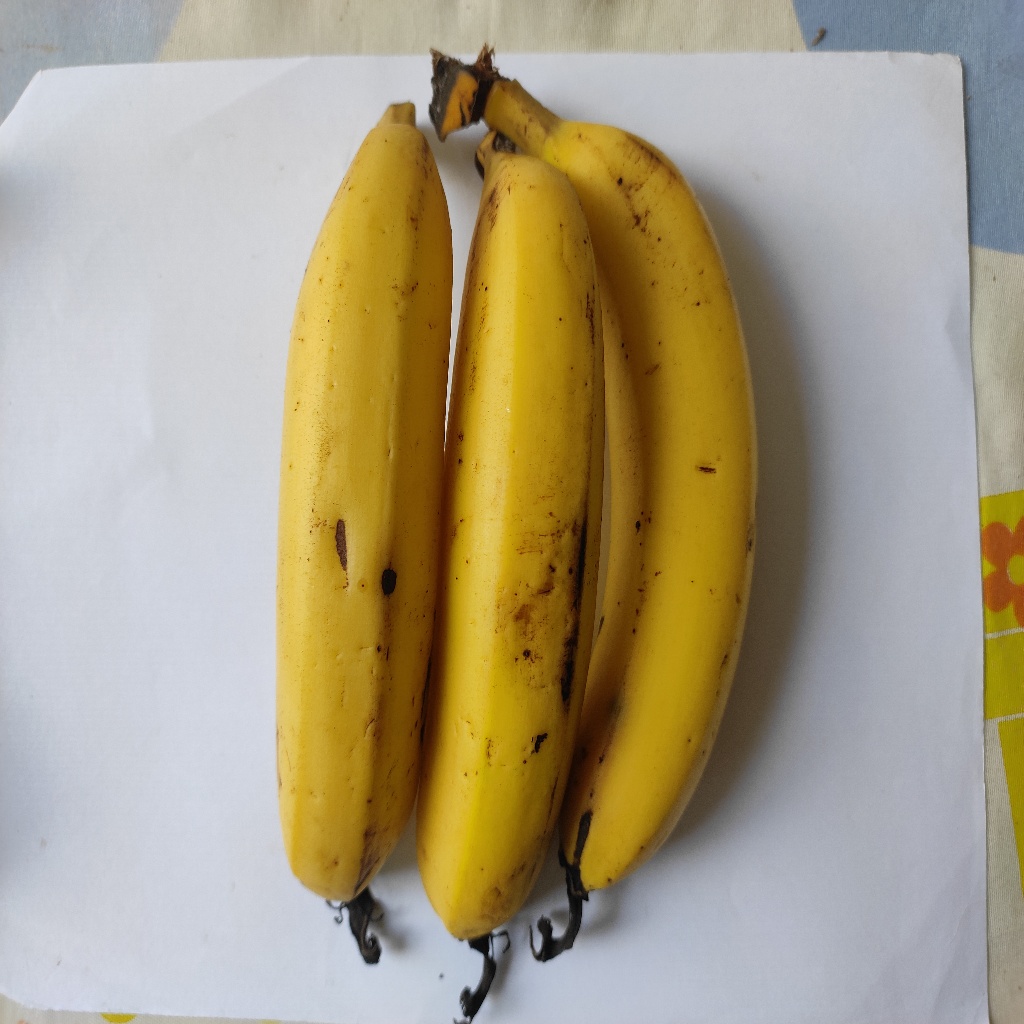
Crop: banana
Quality class: Class_A